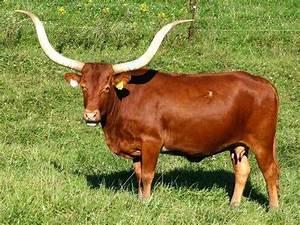
cow